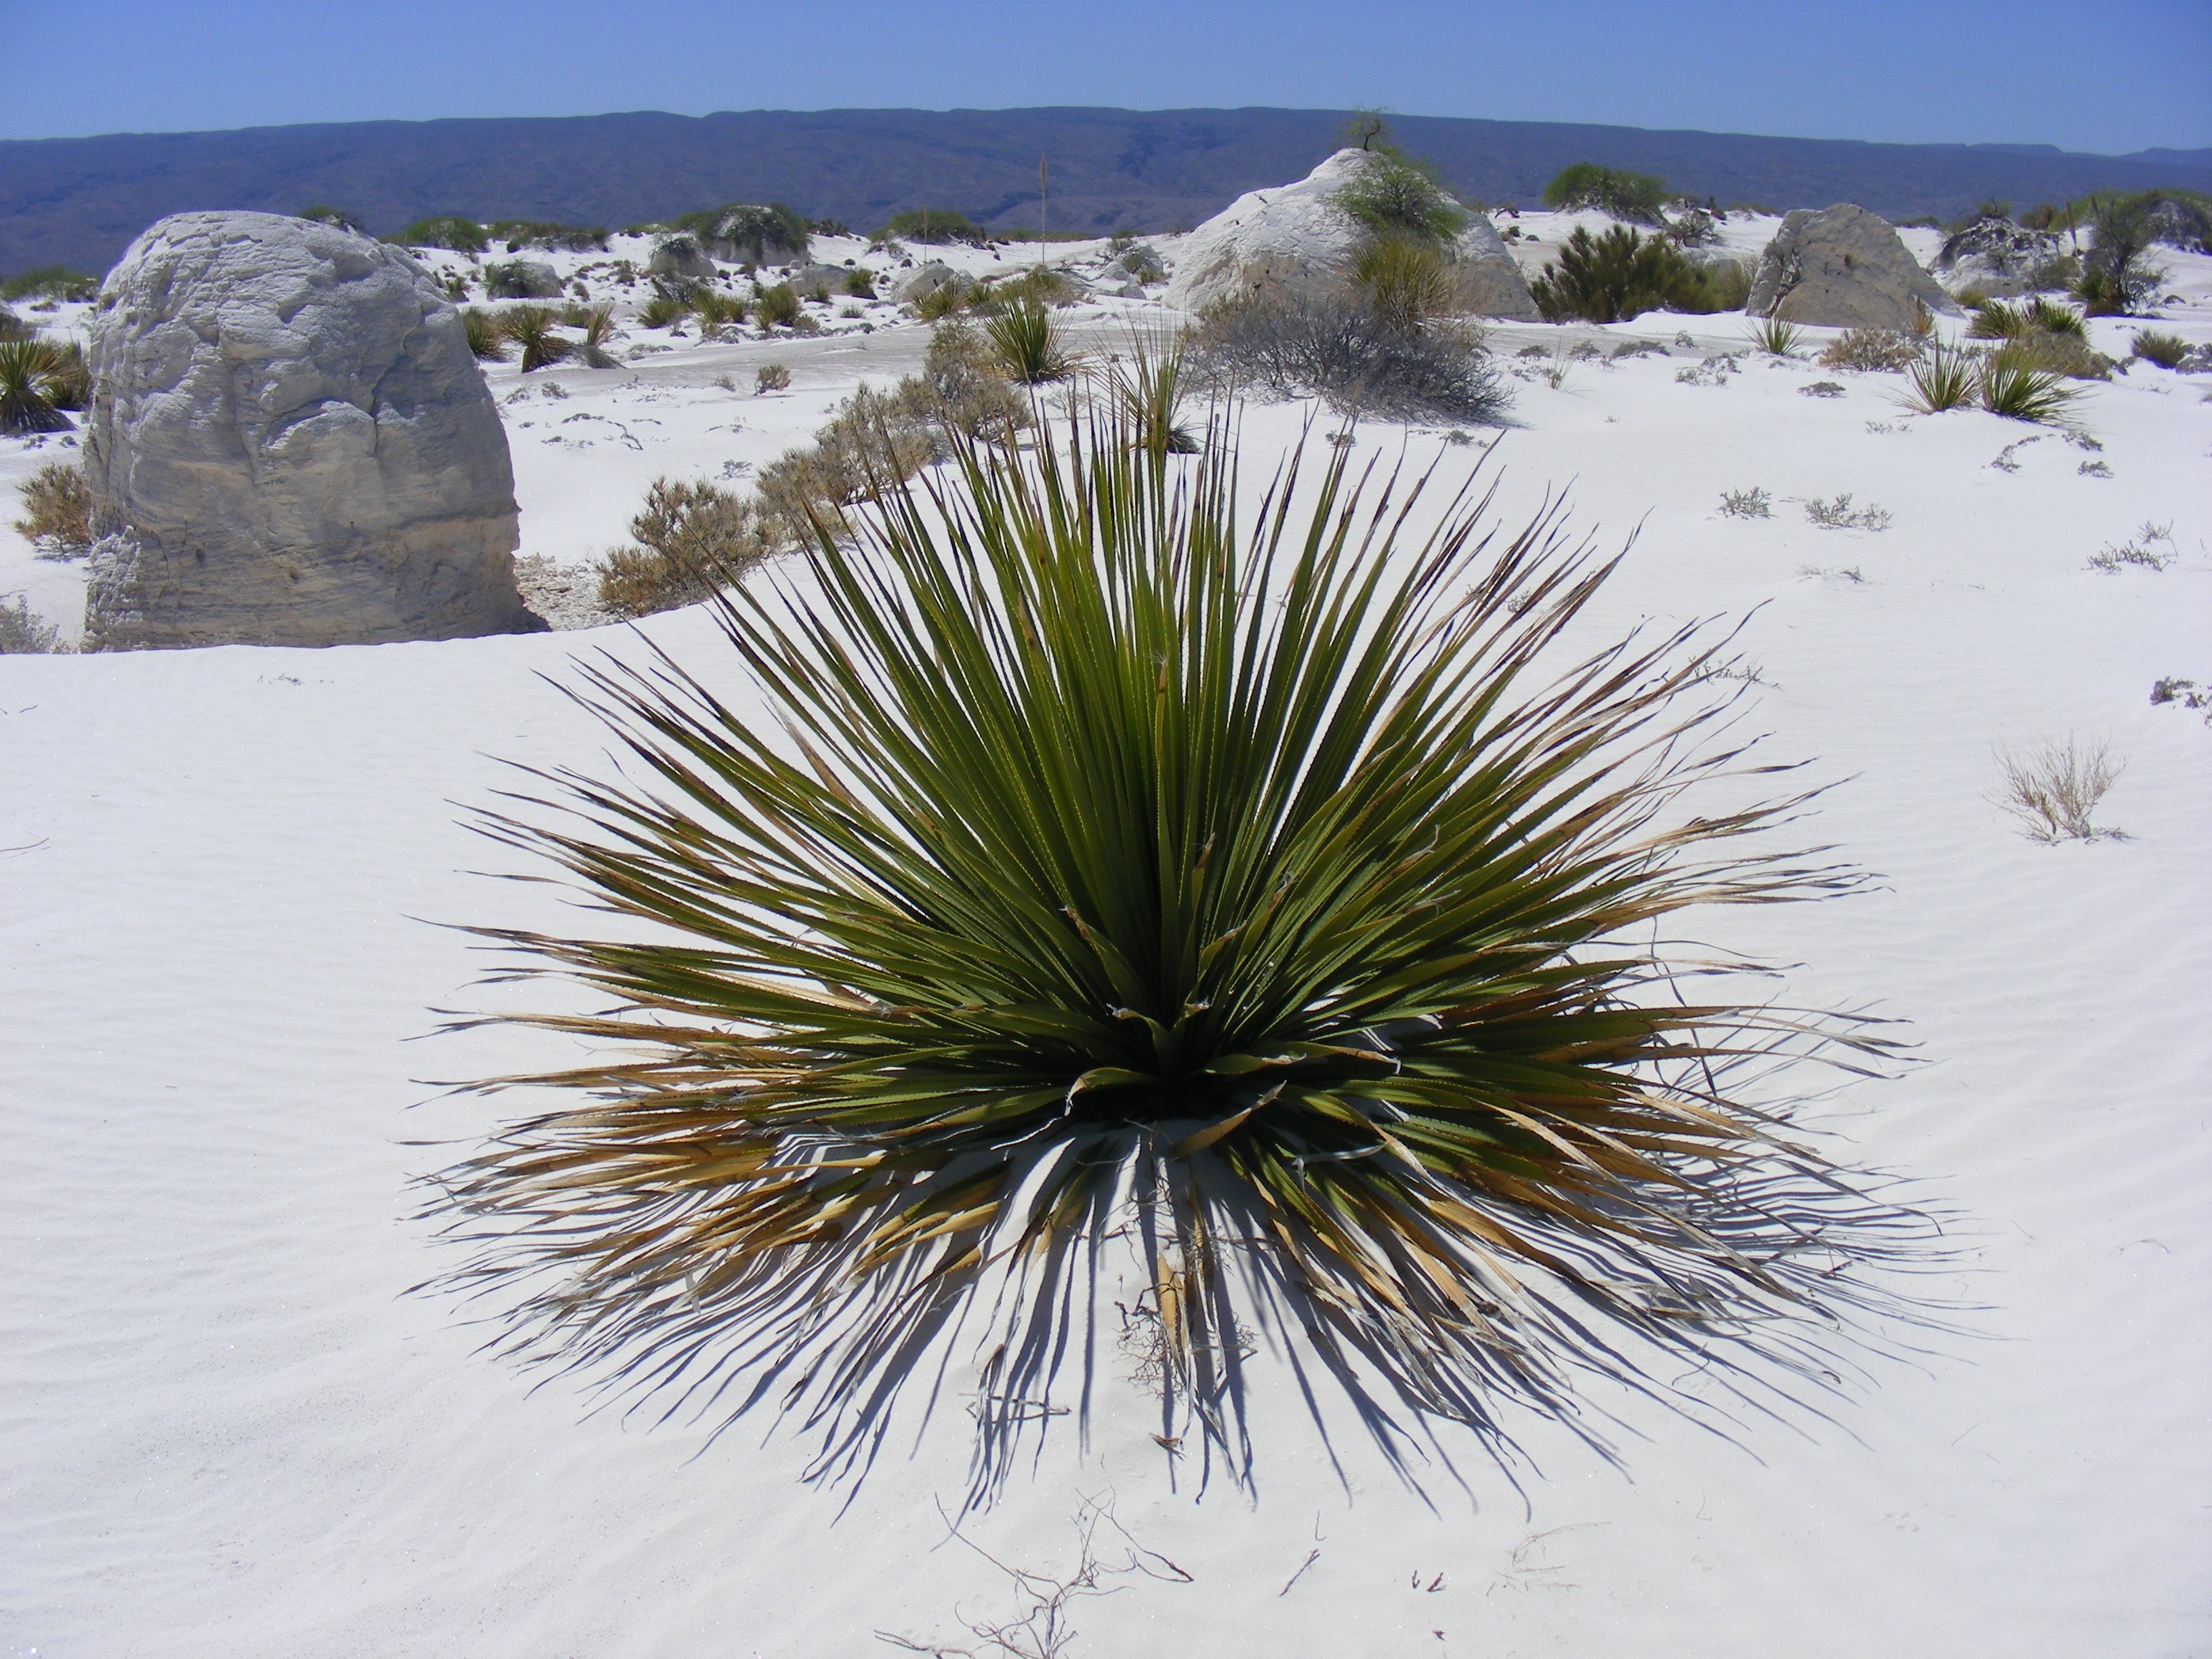
landscape, tree, grass, sand, snow, winter, mexico, habitat, ecosystem, white desert, natural environment, aeolian landform, grass family, arecales, cuatro cinegas